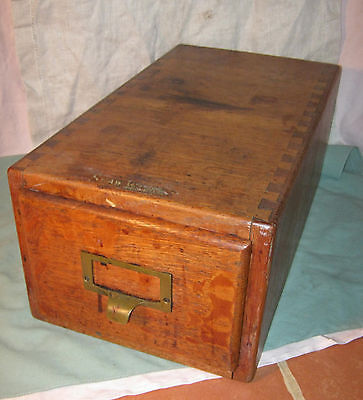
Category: cabinet